Nevsha Cove

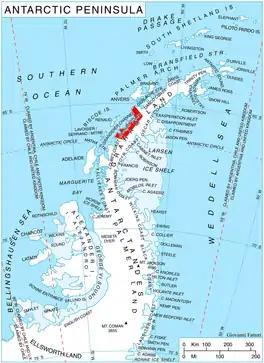
Location of Graham Coast on the Antarctic Peninsula.

Nevsha Cove (‘Zaliv Nevsha’ \'za-liv 'nev-sha\) is the 2.5 km wide cove indenting for 3 km Graham Coast on the Antarctic Peninsula north of Plas Point. It is part of the south arm of Beascochea Bay. The head of the cove is fed by Funk Glacier, and its shape was enhanced as a result of that glacier's retreat during the last decade of 20th century and the first decade of 21st century.